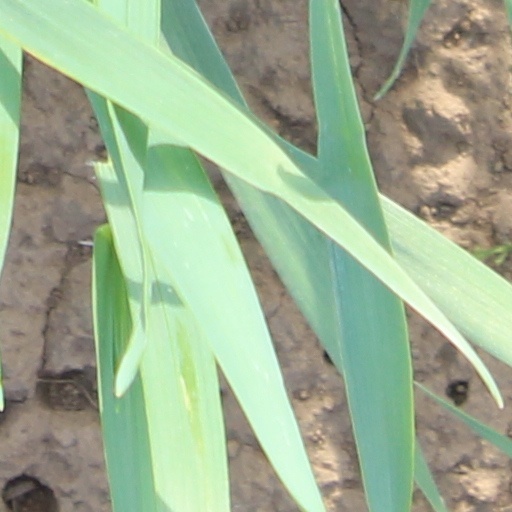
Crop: wheat